Bermuda

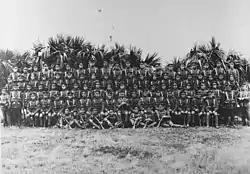
The First Bermuda Volunteer Rifle Corps Contingent, raised in 1914. By the war's end, the two BVRC contingents had lost over 75% of their combined strength.

Bermuda is an Overseas Territory of the United Kingdom, and the Government of the United Kingdom is the sovereign government. Executive authority in Bermuda is vested in the British monarch (currently Charles III) and is exercised on his behalf by the governor of Bermuda. The governor is appointed by the king on the advice of the British Government. Since January 2025, the governor is Andrew Murdoch; he was sworn in on 23 January 2025. There is also a deputy governor (currently Tom Oppenheim).